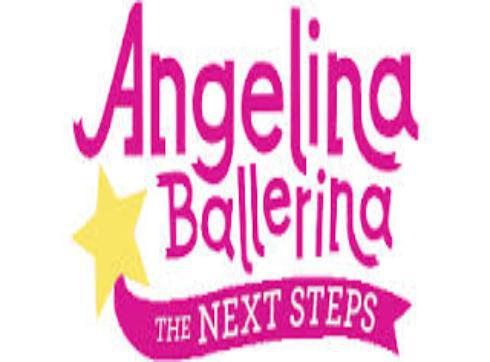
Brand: Angelina
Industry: Others